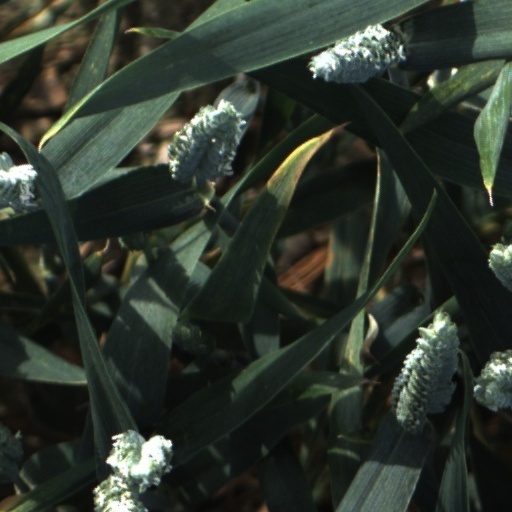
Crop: wheat